Ben Gurion Airport

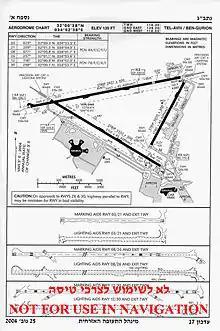
Runway and taxiway layout as it existed from the 1970s until the mid-2010s. The runway depicted on the right was seldom used by commercial traffic due to being only 1,780 m long.

The closest runway to terminals 1 and 3 is 12/30, in length, and is followed by a taxiway. Most landings take place on this runway from West to East, approaching from the Mediterranean Sea over southern Tel Aviv. During inclement weather, it may also be used for takeoffs (Direction 12). A 17 million NIS renovation project was completed in November 2007 which reinforced the runway and made it suitable for future wide-body aircraft. In September 2008, a new ILS serving the runway was activated. The main runway was closed from 2011 until early 2014 in order to accommodate the extension of runway 03/21 and other construction activity in the vicinity of the runway.